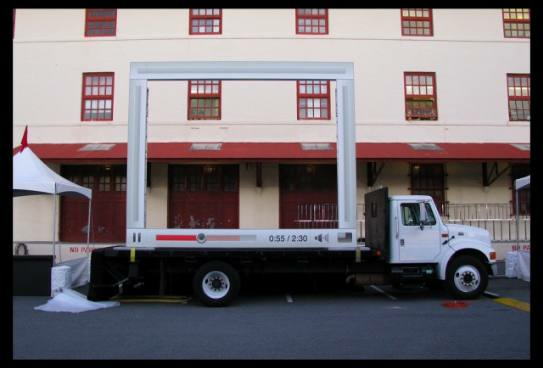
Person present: No